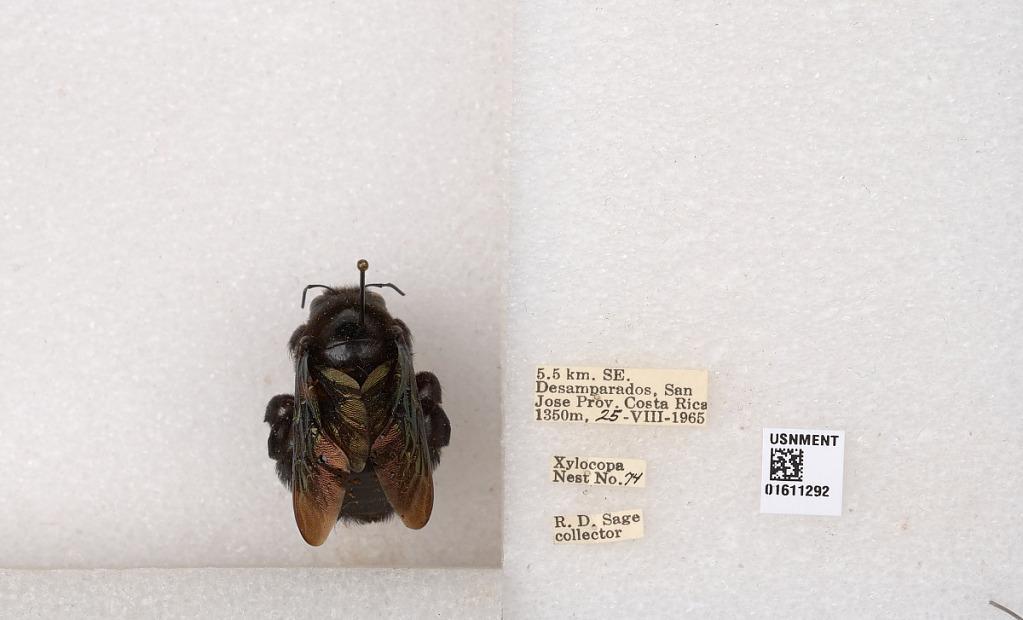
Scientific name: Xylocopa
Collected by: E. Schlinger & E. Ross
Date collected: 1965-8-25
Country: Costa Rica
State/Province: San Jose
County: Desamparados
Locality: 5.5 km. SE. Desamparados